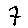
Label: 7